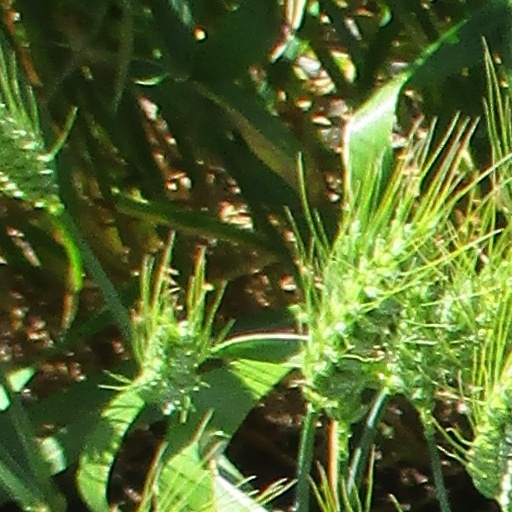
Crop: wheat